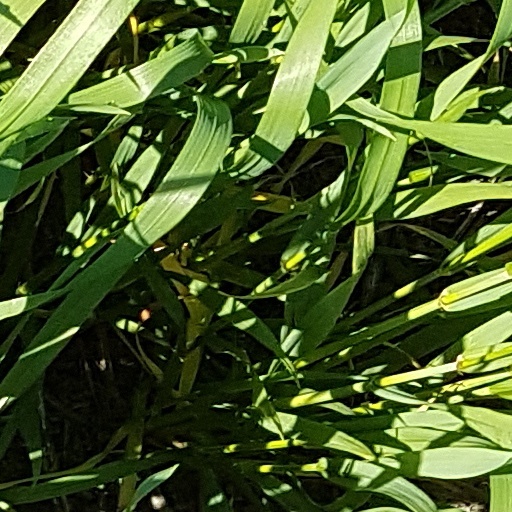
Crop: wheat